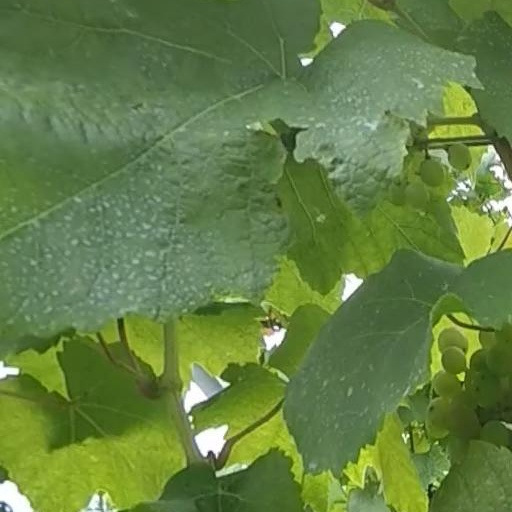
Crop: grape